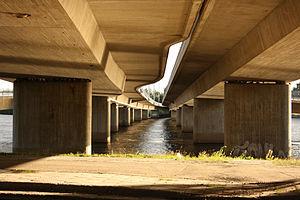
Kyrkbron est un pont en béton situé dans la ville suédoise d'Umeå. Il s'agit anciennement du troisième pont de la ville construit sur la rivière Ume.